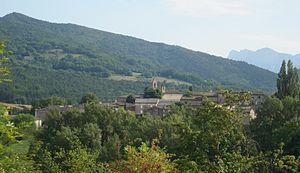
village de Sainte-Croix (Drôme) près de Die
Sainte-Croix est une commune française située dans le département de la Drôme en région Auvergne-Rhône-Alpes.